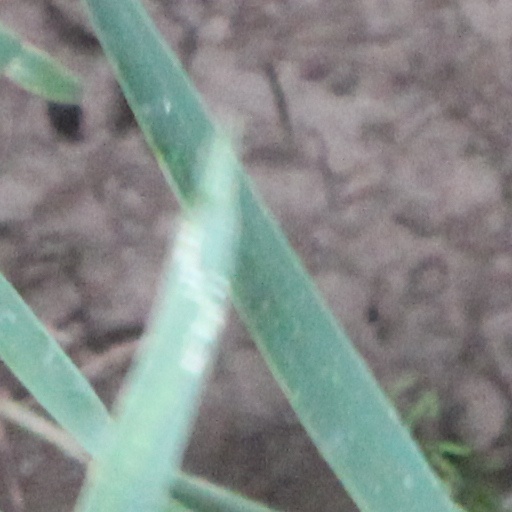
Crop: wheat